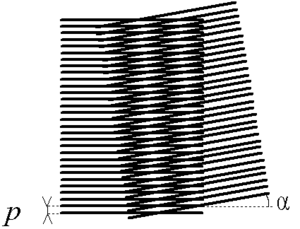
Le moiré est un effet de contraste changeant avec la déformation d'un objet, indépendamment des effets d'ombre. On parle souvent du moiré d'une étoffe. On peut obtenir un effet similaire en superposant deux voiles à maille régulière, ou bien lorsque l'on observe deux grillages l'un derrière l'autre, ou encore deux rambardes de pont, à une certaine distance.